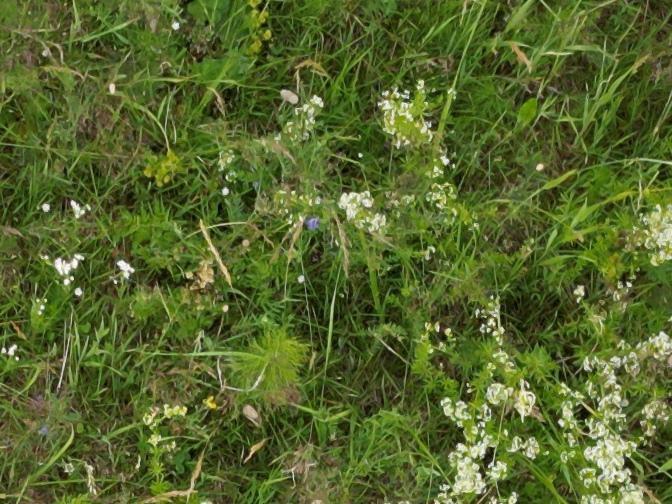
Flowers visible: yarrow flowers, yarrow flowers, yarrow flowers, yarrow flowers, yarrow flowers, yarrow flowers, yarrow flowers, yarrow flowers, yarrow flowers, yarrow flowers, yarrow flowers